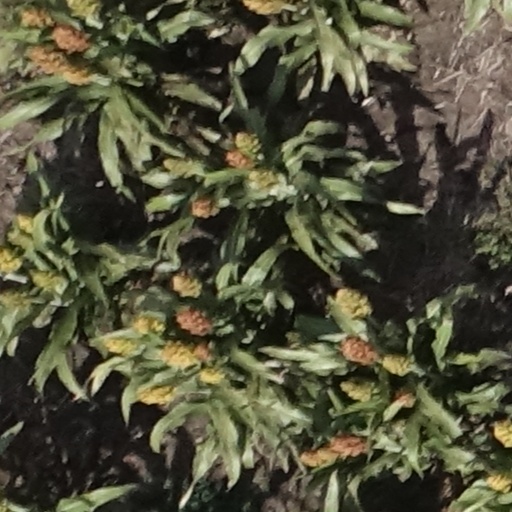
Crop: sorghum